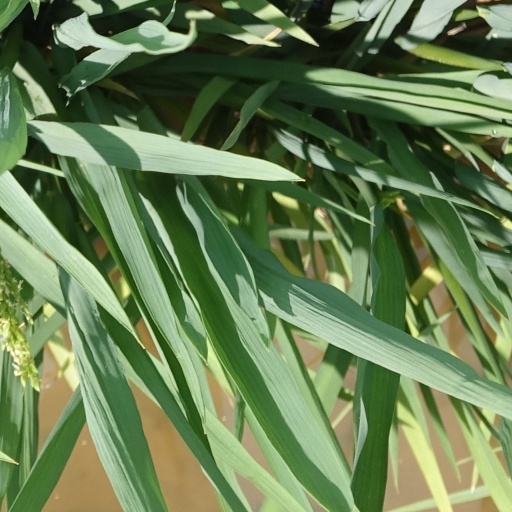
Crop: rice